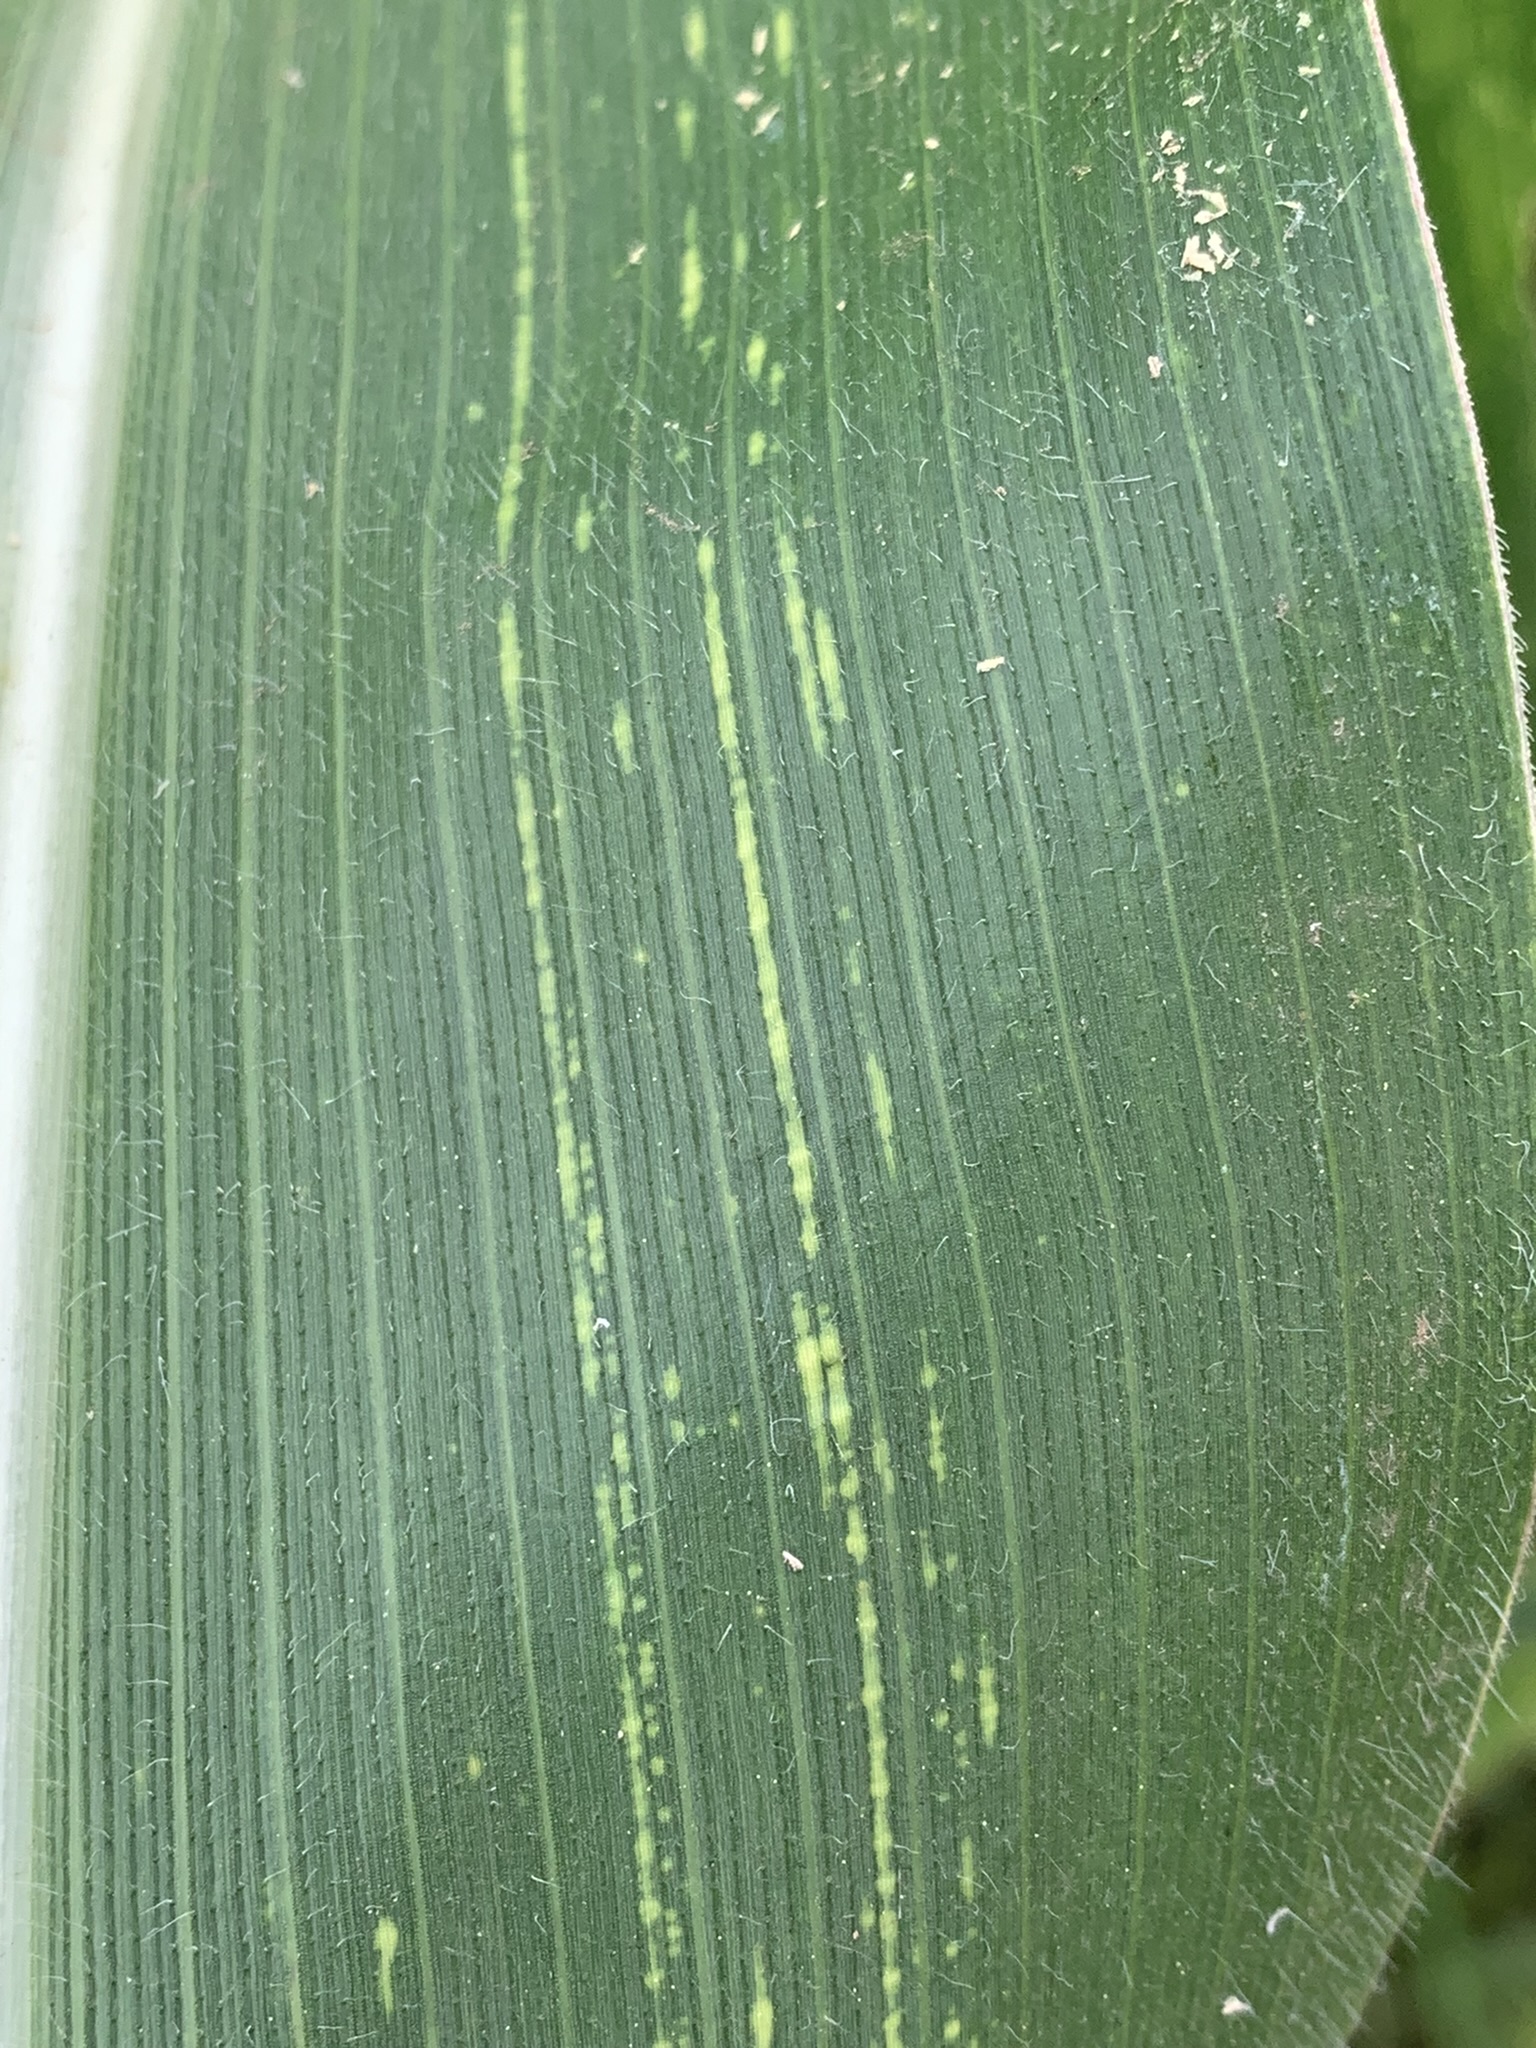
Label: MSV